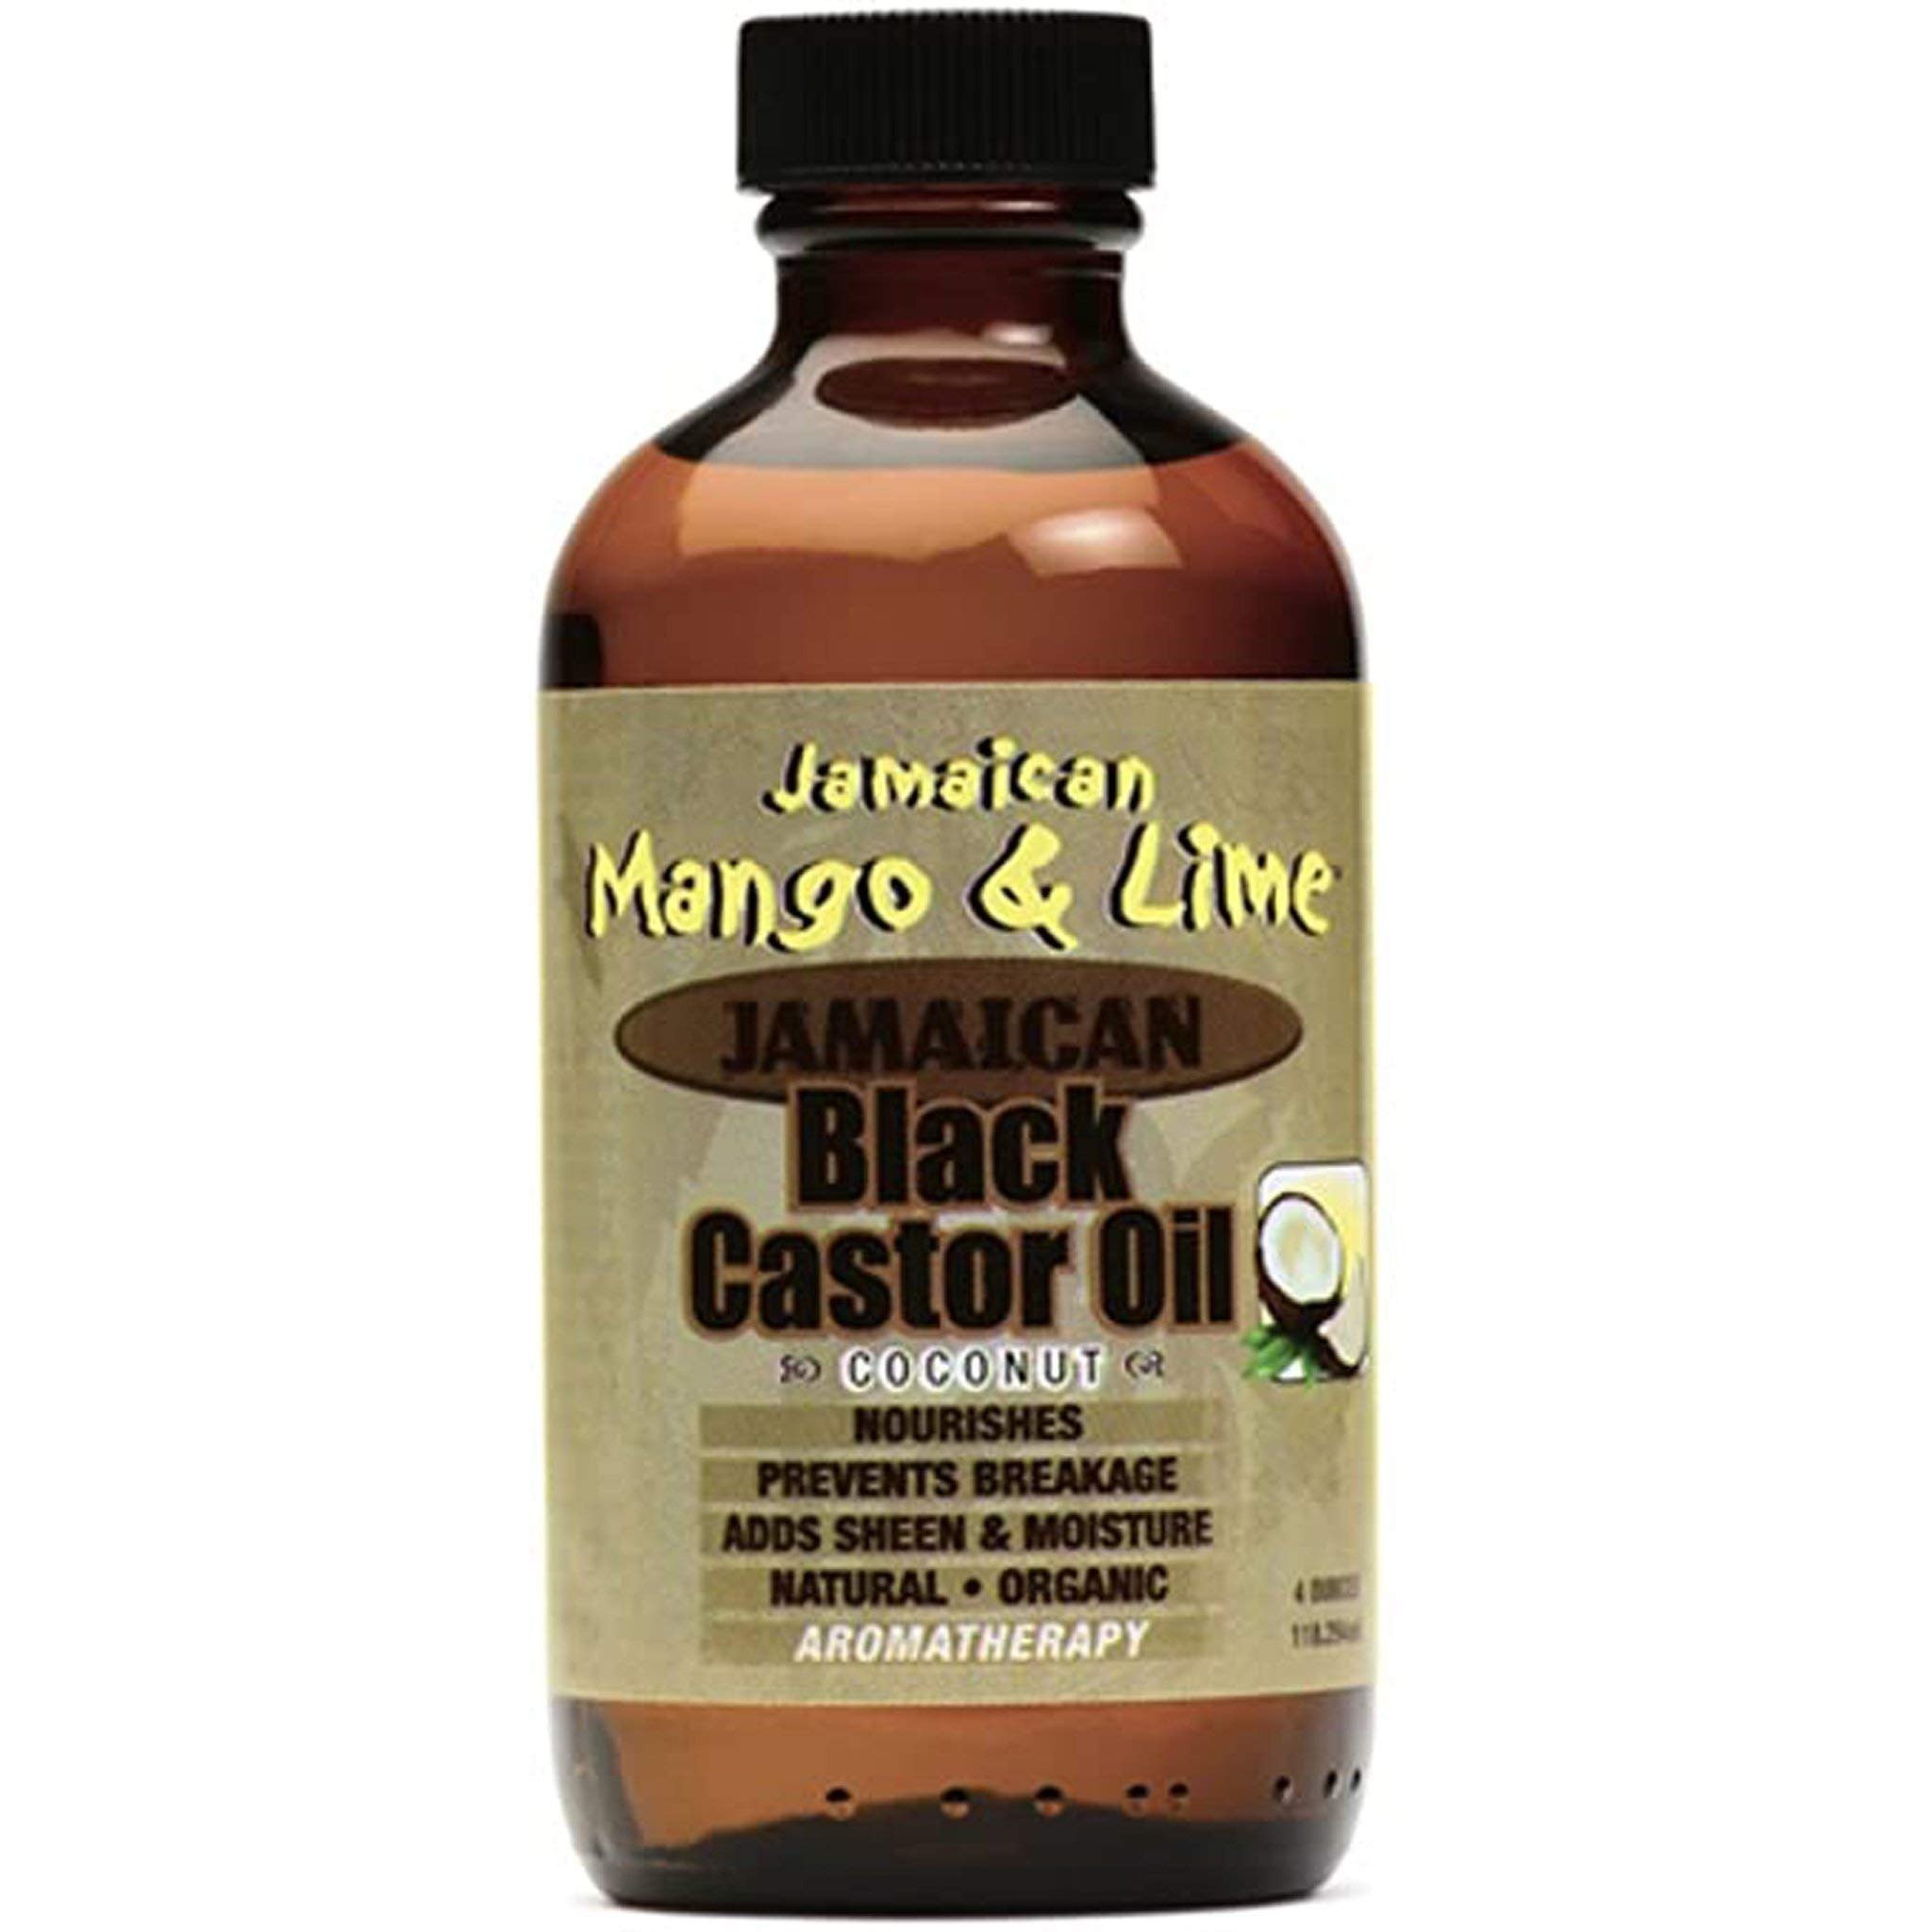
Item Name: Jamaican Mango & Lime Black Castor Oil-Coconut 8 oz (1 Pack)
Value: 4.0
Unit: Fl Oz

Price: 12.49